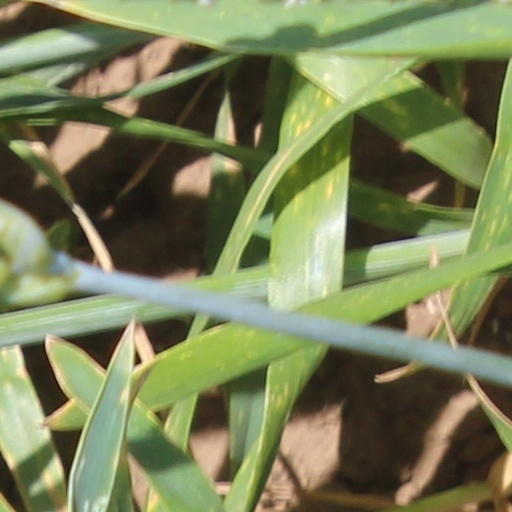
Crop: wheat